Saint-Georges-du-Bois, Sarthe

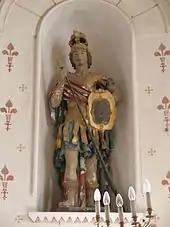
Saint Georges in the church of Saint-Georges-du-Bois in June 2006

The town is named after the patron saint of the parish and its former location in the woods. St. George was a forest, cut by a small road (currently Sablé-sur-Sarthe road).